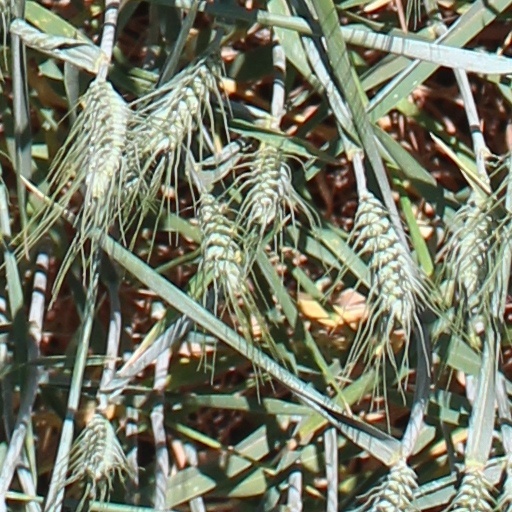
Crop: wheat